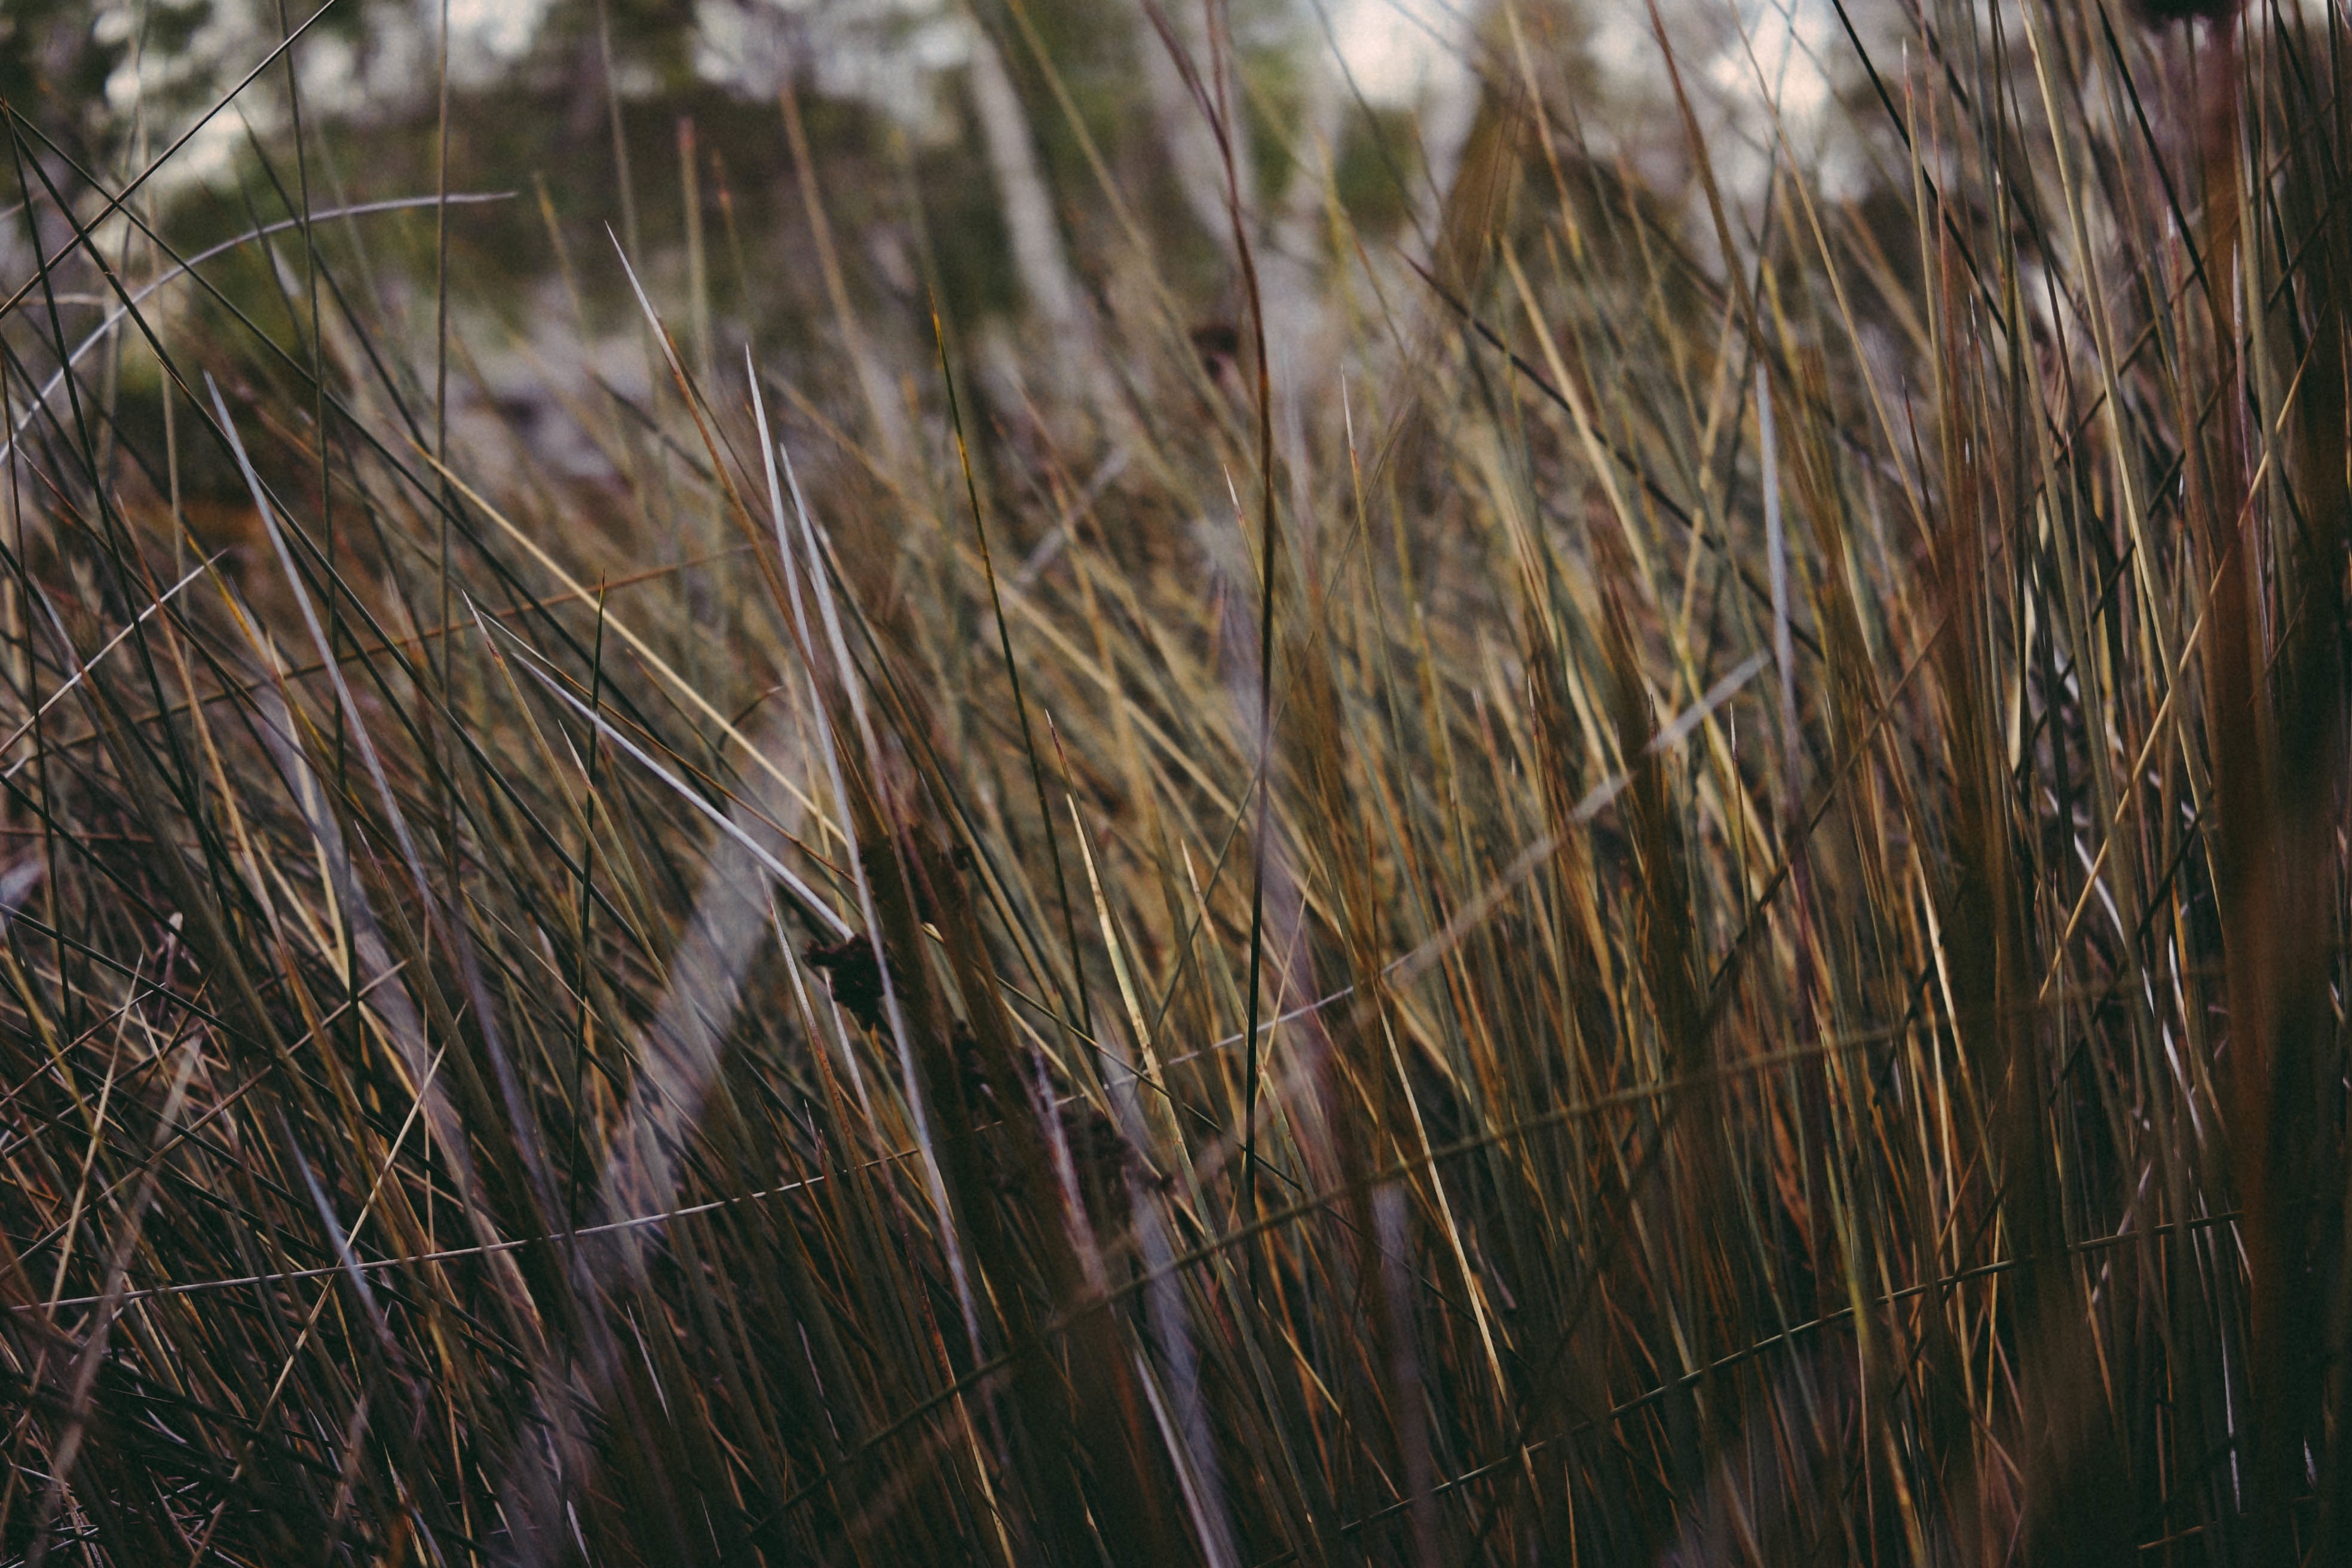
grass, branch, plant, field, prairie, flower, soil, flowering plant, grass family, plant stem, phragmites